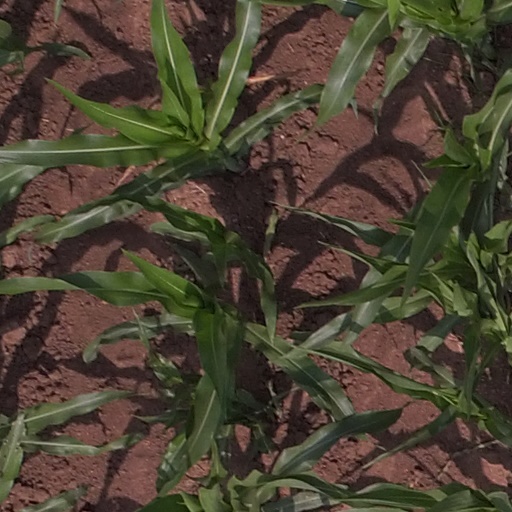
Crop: maize; corn